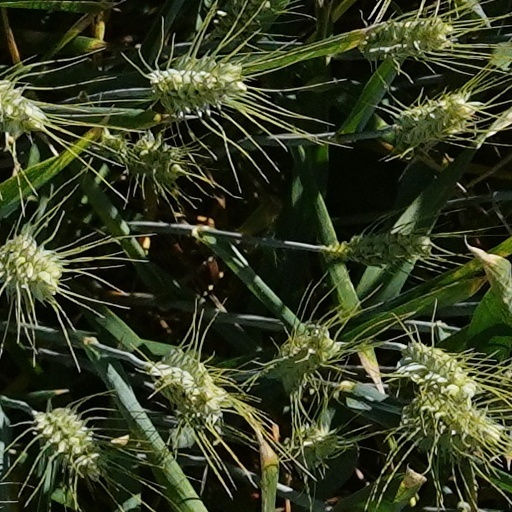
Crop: wheat